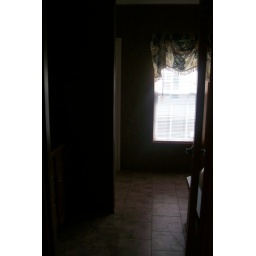
standing in master bedroom looking into master bathroom